Beit Zayit

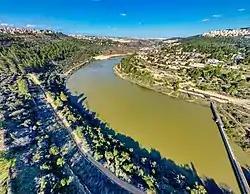
Beit Zayit reservoir

Nearby is a dam, built to collect winter flood waters and create the , meant to slow down the flow of the Nahal Sorek and allow water to seep into the Western , a task it seems has not been doing properly, due to insufficient geotechnical and hydrological studies in preparation to the project.